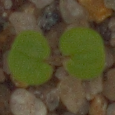
Label: smallflowered_cranesbill